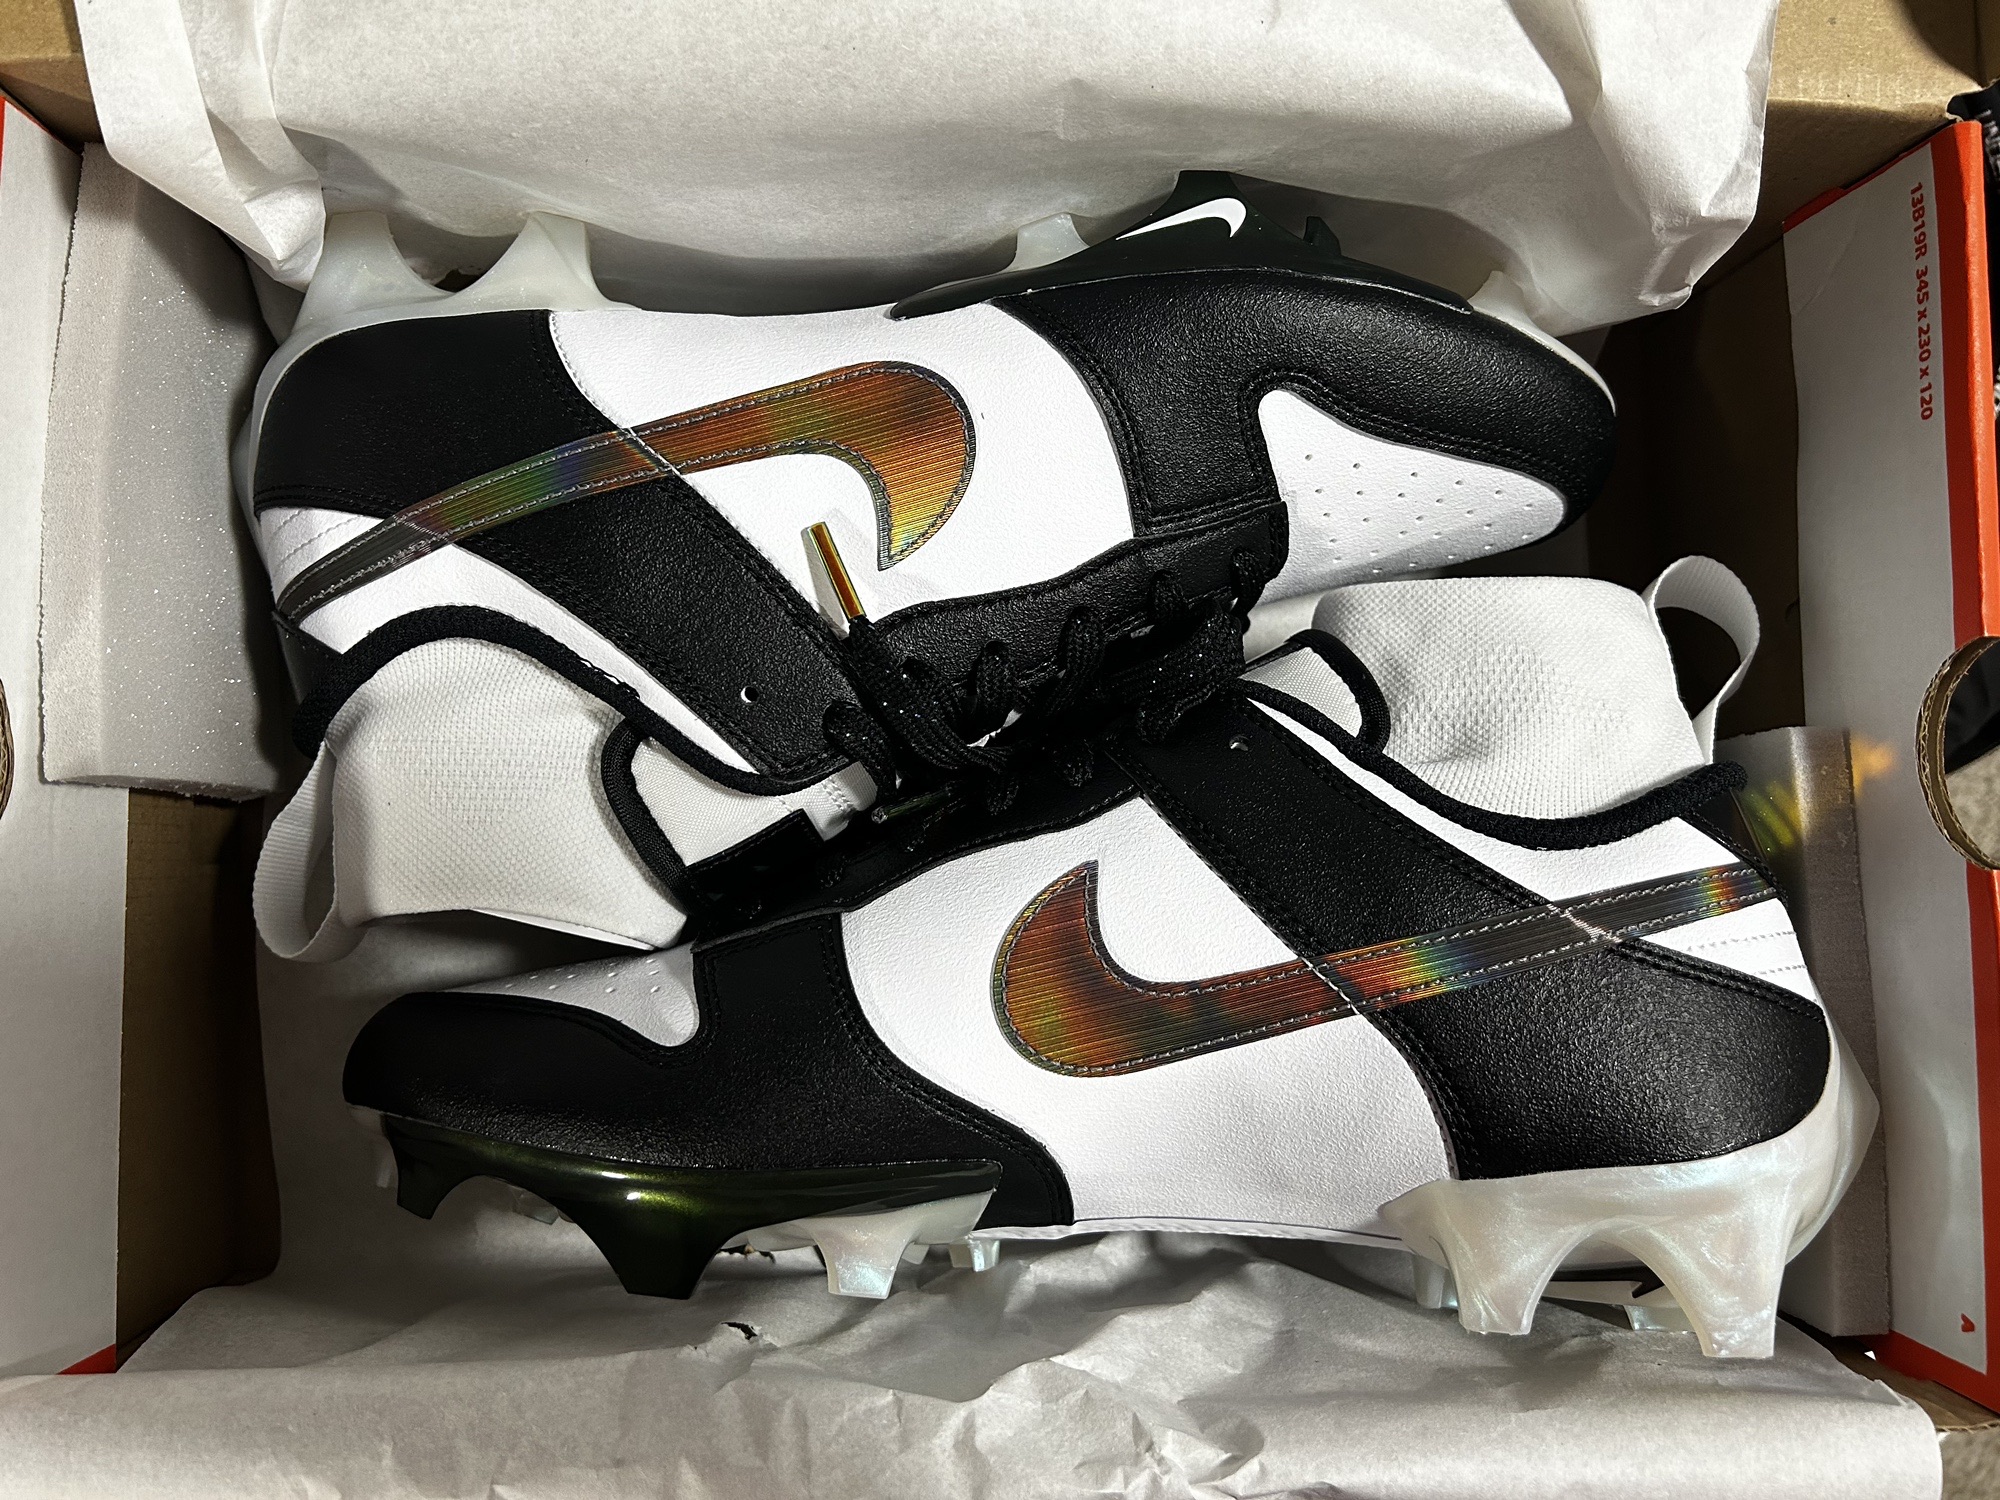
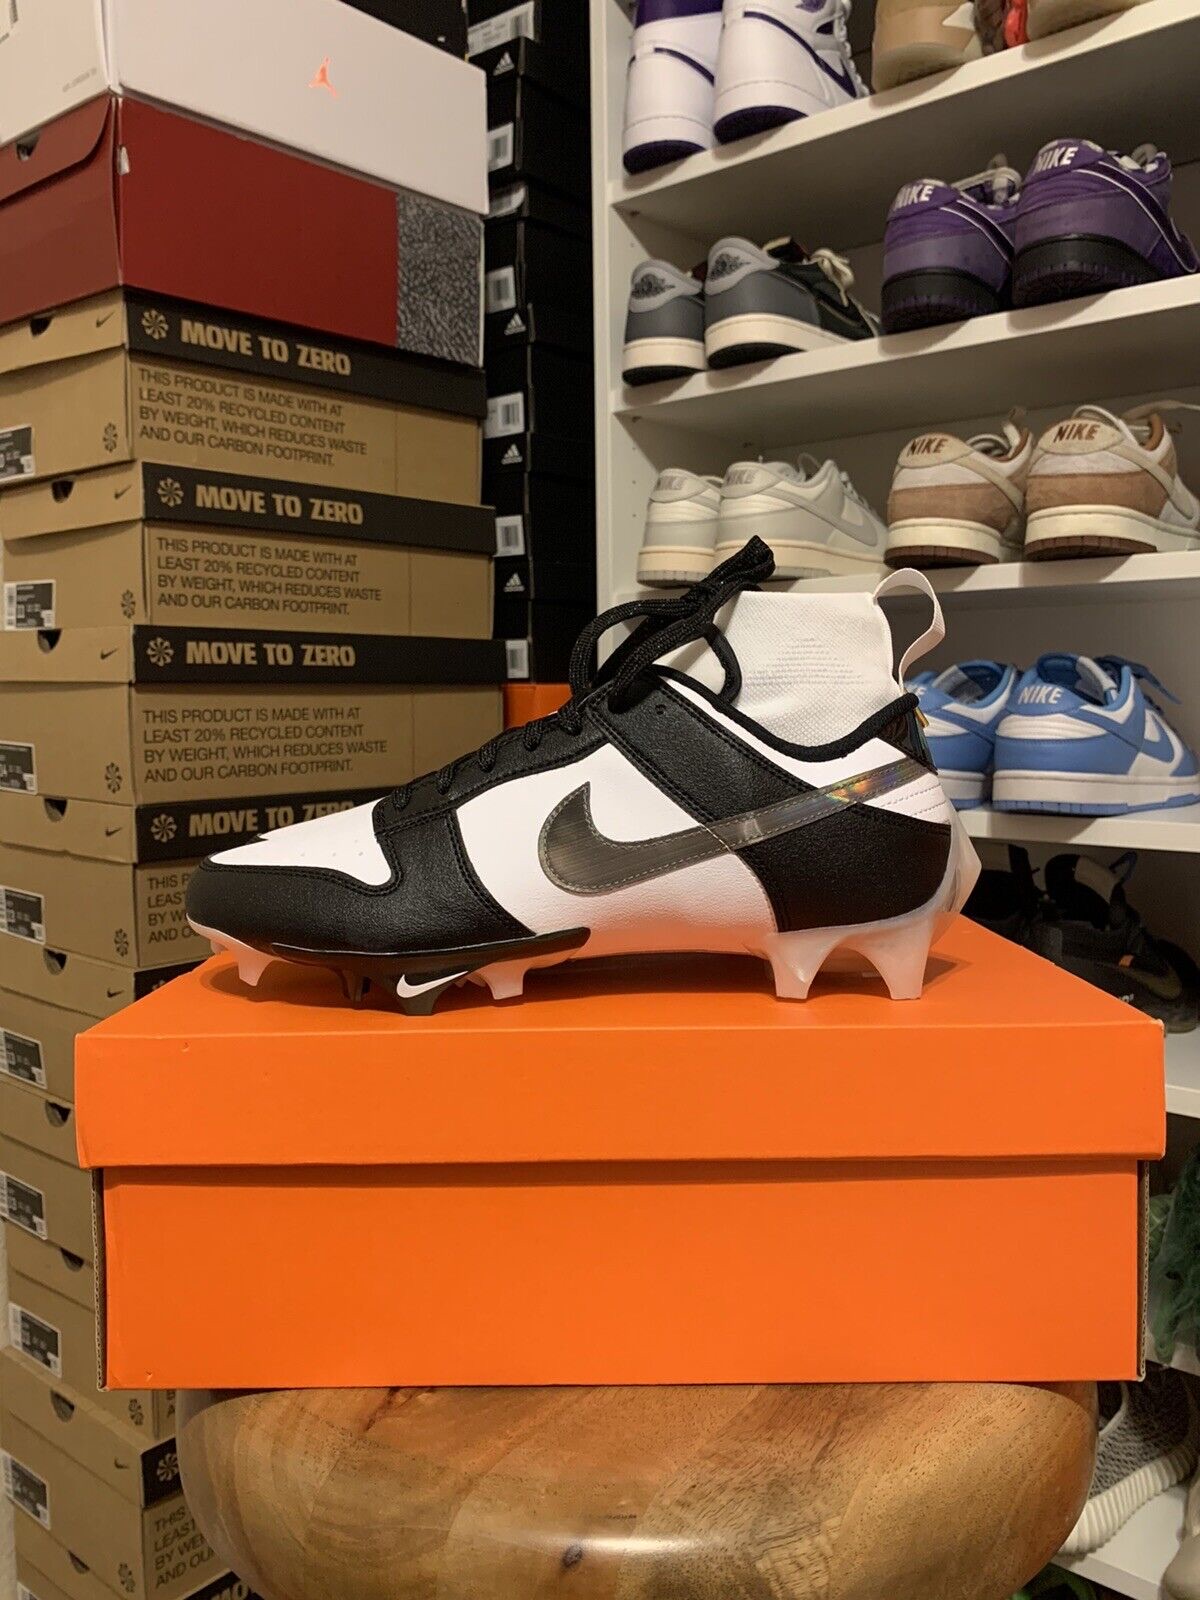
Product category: misc
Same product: yes